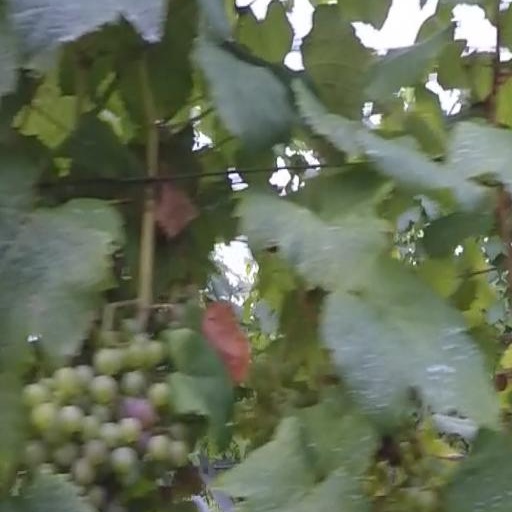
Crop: grape